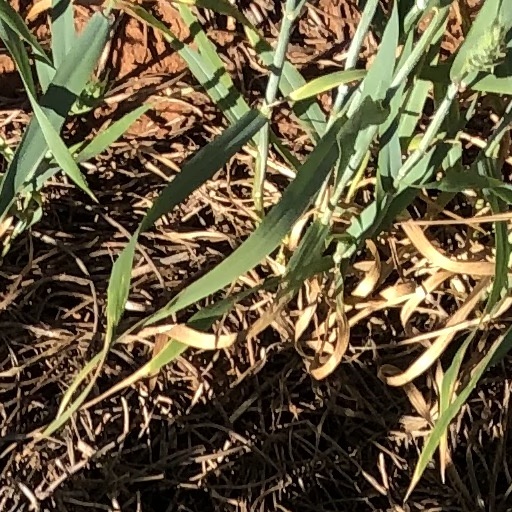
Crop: wheat